Richard Maru

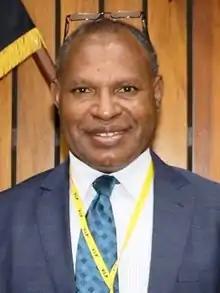
Maru in 2017

Richard Maru is a Papua New Guinea politician. He is a Member of the National Parliament of Papua New Guinea representing Yangoru Saussia Open, and is the leader of People's First Party. He was appointed as Minister for International Trade and Investment in 2022.